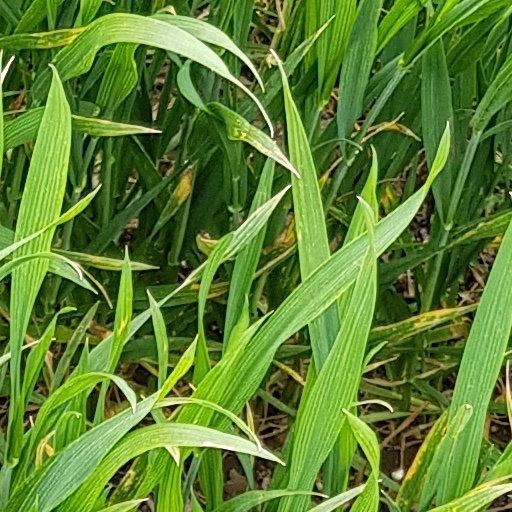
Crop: wheat